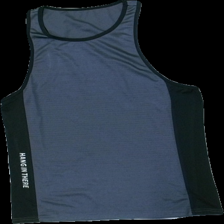
View: front
Type: Training top
Category: Ladies
Brand: Missing
Colors: Grey, Black
Material: 100% Polyester
Pattern: Striped
Cut: Regular
Season: All
Trend: Sports
Price range: 50-100
Recommended usage: Reuse
Description: sports tank top